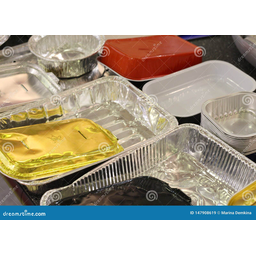
Label: metal